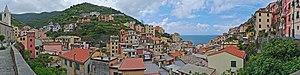
Riomaggiore est une commune de la province de La Spezia dans la région Ligurie en Italie. Il s'agit de l'une des localités qui constituent les Cinque Terre.